Question: Please indicate a possible affordance area of the hold_knife that can be used for holding
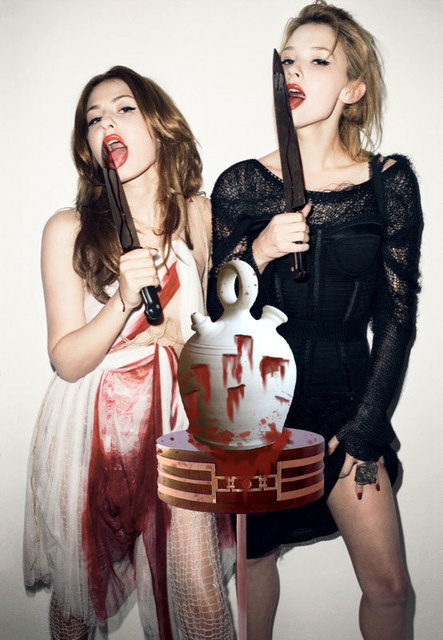
Answer: [125.586, 249.476, 167.491, 326.302]